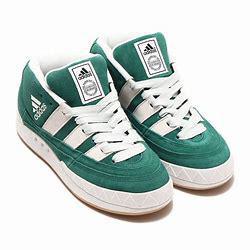
Brand: Adidas
Model: Adimatic